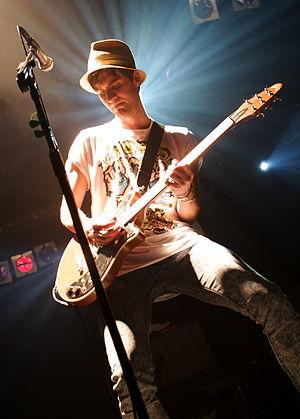
The Sounds est un groupe de new wave suédois, originaire d'Helsingborg. Leur style musical est principalement new wave avec des influences punk rock, pop et electronica. Leur style est souvent comparé à celui de Blondie.